Castelo Real

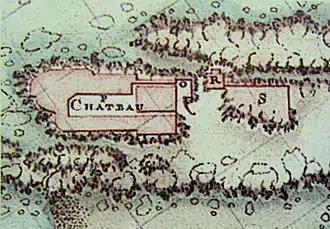
Castelo Real of Mogador, by Théodore Cornut 1767.

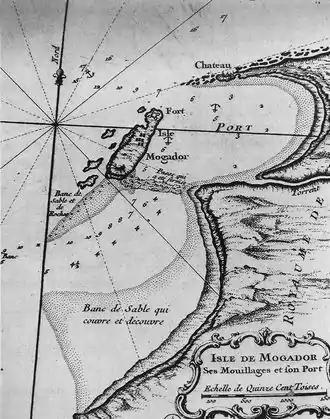
Location of the Castelo Real (""Chateau"") at the northern edge of the bay of Mogador, where the harbour of Essaouira is located today.

Castelo Real was a Portuguese castle established in Mogador, now Essaouira in Morocco, by the Portuguese in 1506.